Card marking

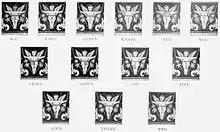
By subtly tinting different body parts of this small "angel" feature on the back of a playing card - the head for an ace, the left wing for a king, etc. - the card's rank can be discerned. The two is left unmarked.

A more subtle variation on blocking, card backs can be marked by lightly tinting certain areas of a detail. Rather than blocking out the entire petal on a flower detail, the petal is washed with a light ink of a similar colour to the card ink.